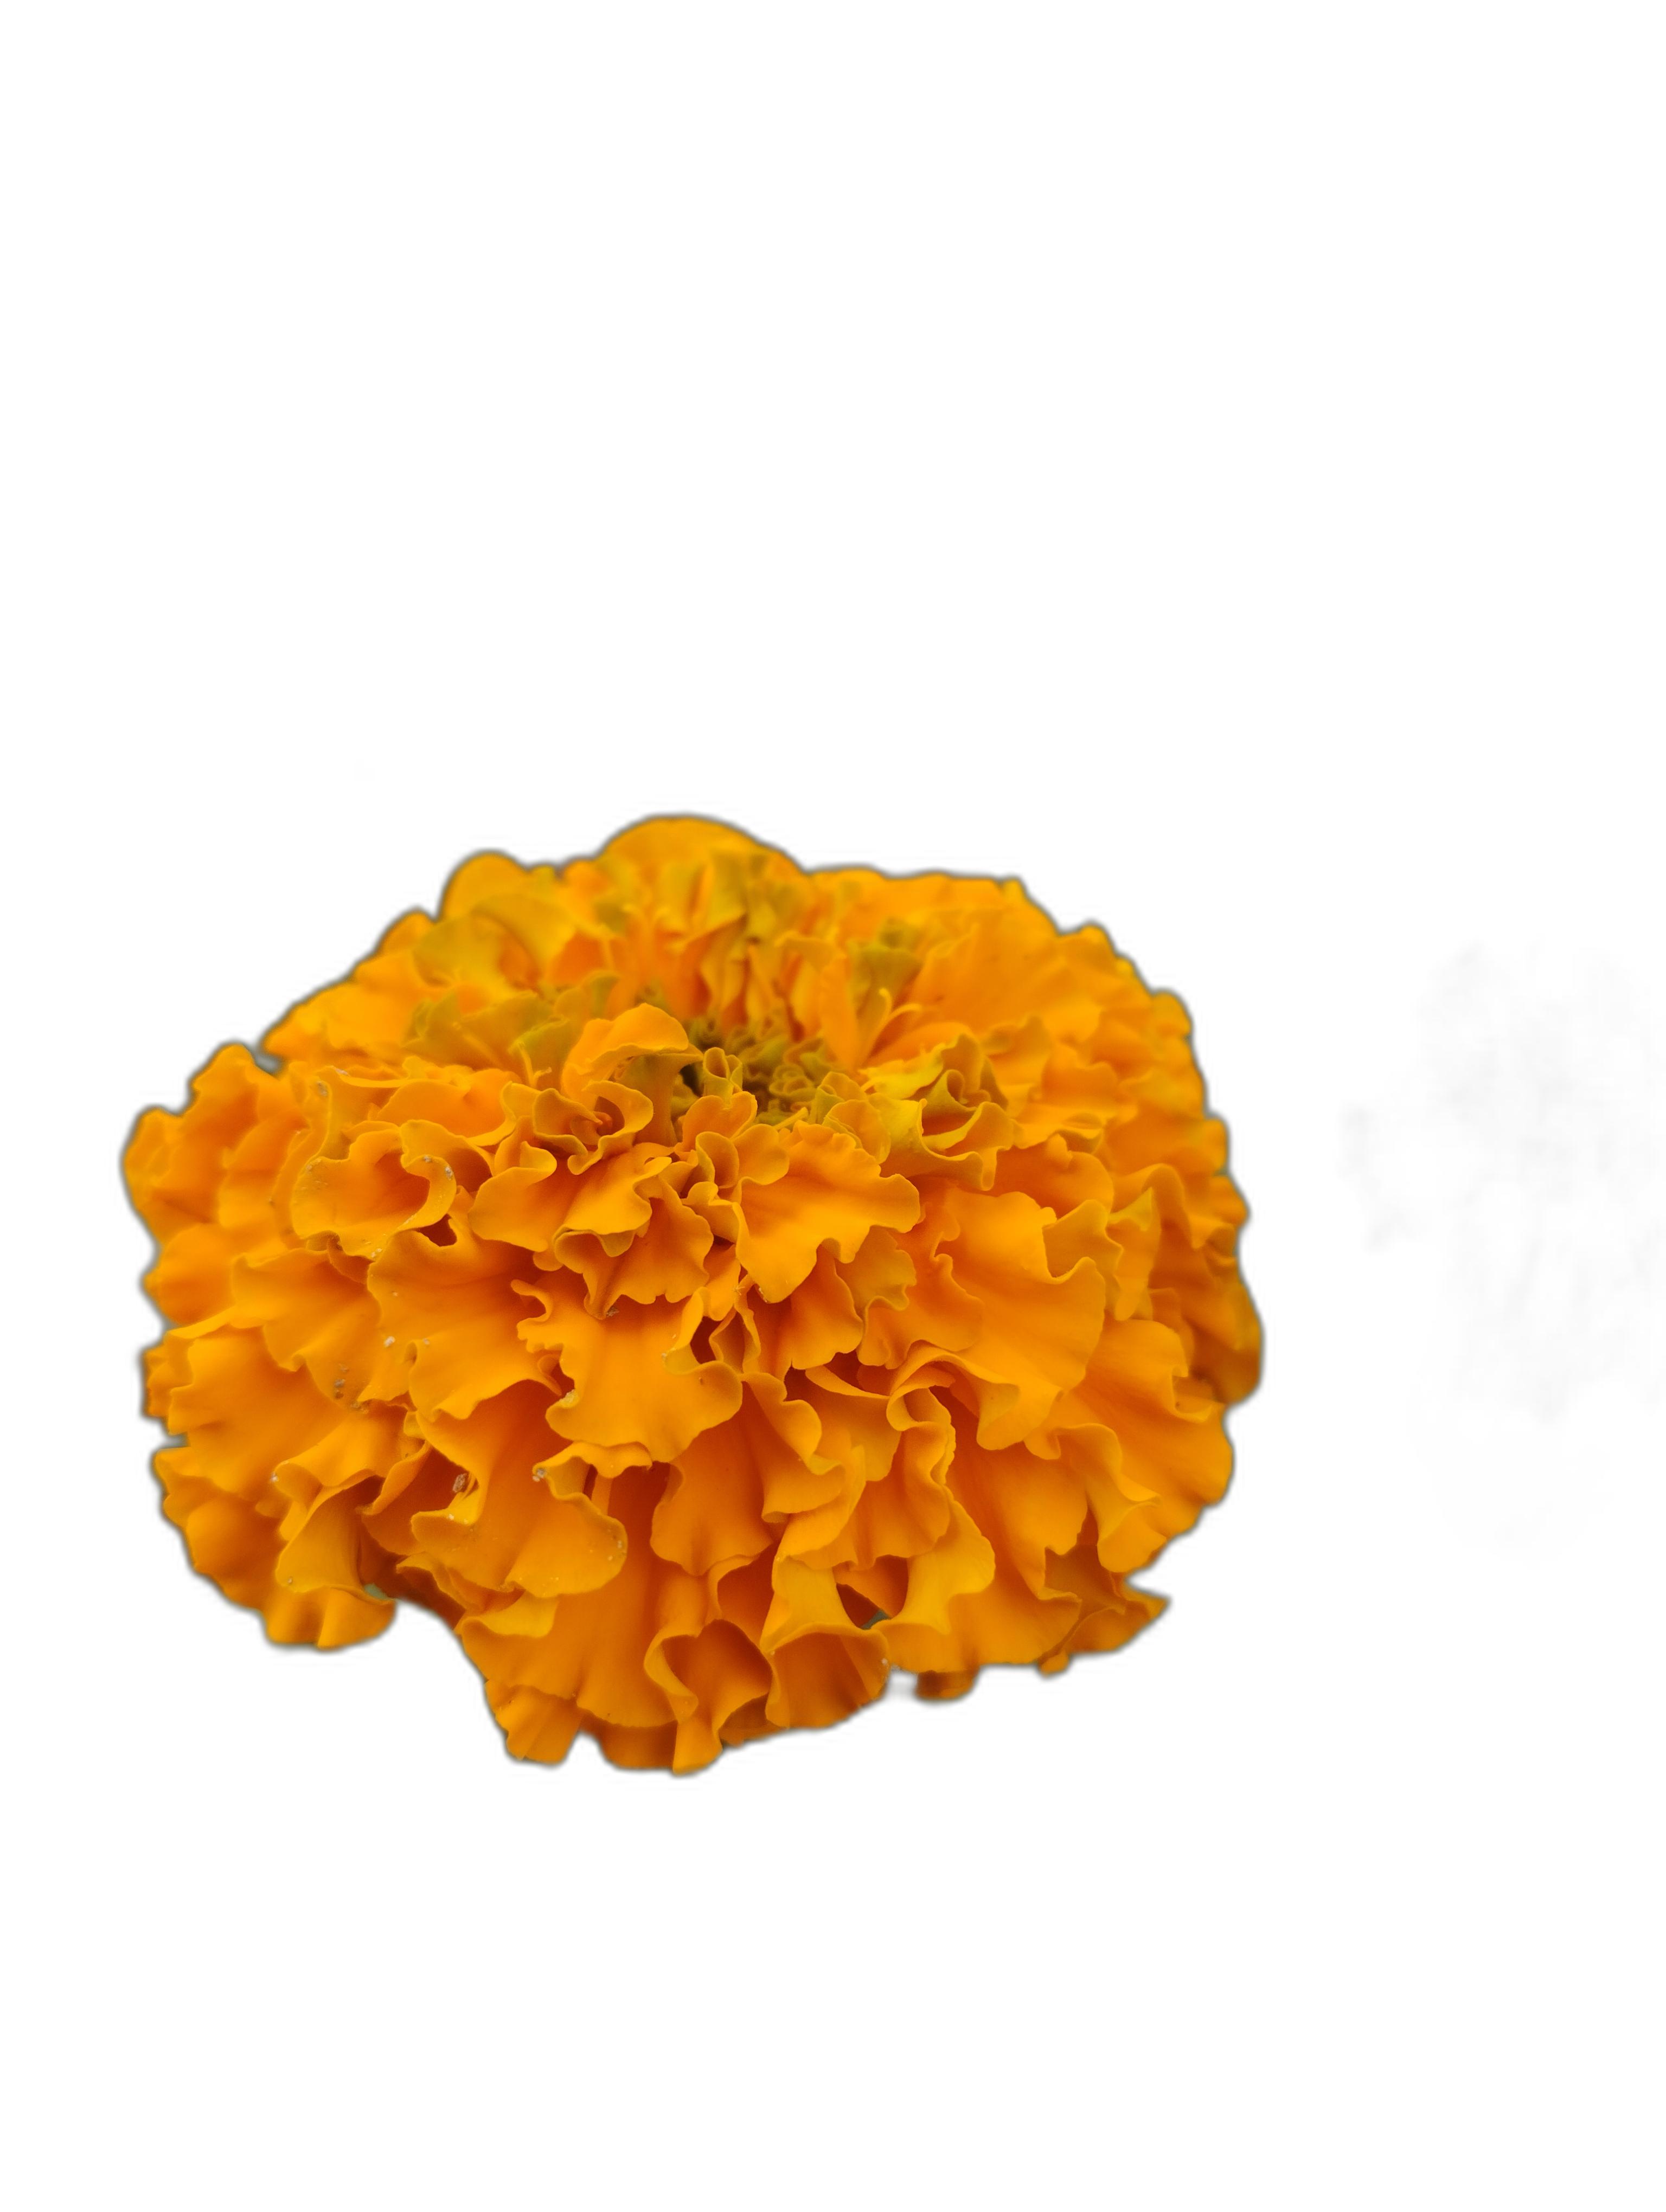
Label: Marigold